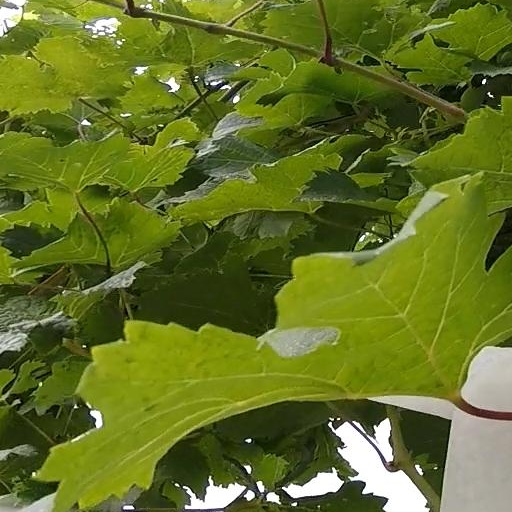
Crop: grape